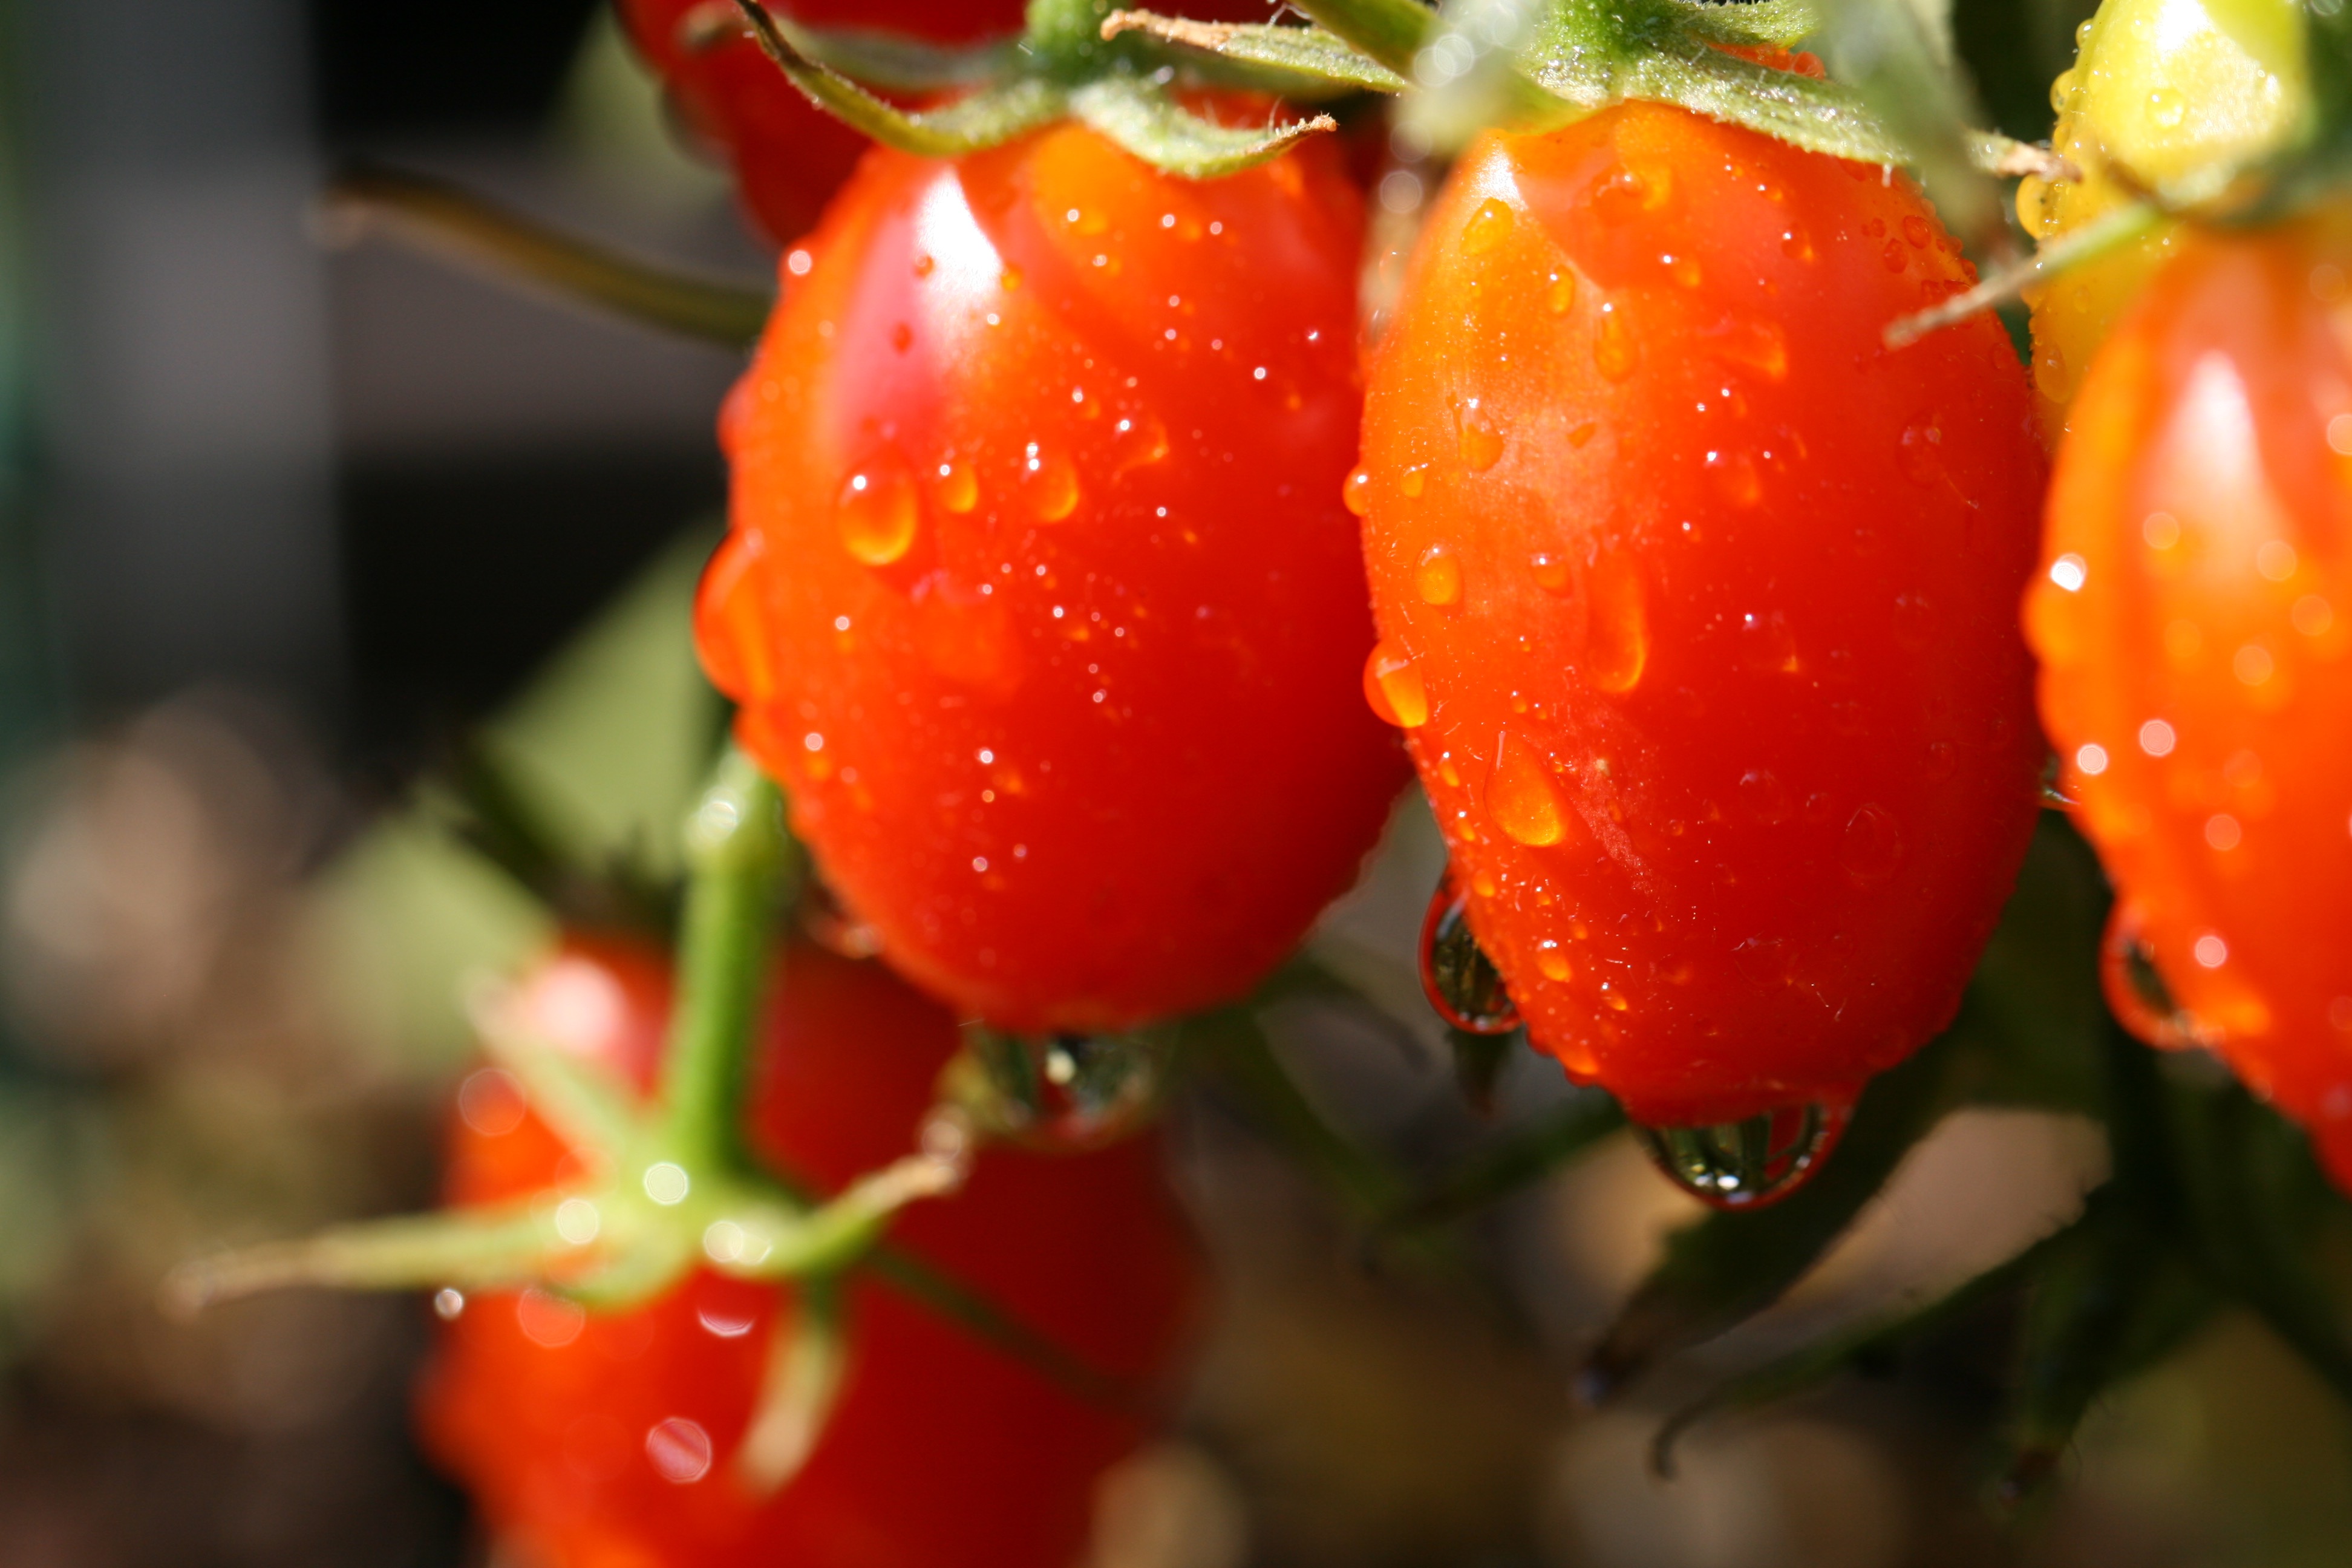
plant, natural foods, fruit, flowering plant, flower, food, berry, local food, produce, Superfruit, nightshade family, macro photography, solanum, seedless fruit, vegetable, accessory fruit